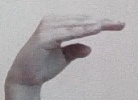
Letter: jeem